Frankfort, Michigan

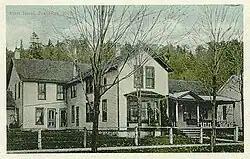
The Pratt hotel postcard c. 1909

When Crystal Lake Township was organized in 1859, it included all of the present Benzie County. The first township meeting was held in the spring of 1860 at Frankfort in Doby's (the development company) store. The Benzie County government was organized by Public Act 385 of 1869 and local citizens set off in search of a county seat and a courthouse. After two elections, Frankfort was chosen and the Supervisors met in the community for the first time in April 1870. Although the first session was held in the Saterlee Hotel later sessions were held in a two-story commercial building on the corner of Second and Main Streets. However, in 1872 new elections were held and citizens of the county decided to move the county seat into the countryside east of Benzonia. Frankfort contested the move and managed to retain the seat of government, at least in name, until 1876. Following another election in 1894, the county seat returned to the community and a large school building was converted to a courthouse. Although the matter was frequently debated the county seat remained in Frankfort until 1908 when citizens voted to move it to an abandoned church in the Village of Honor.